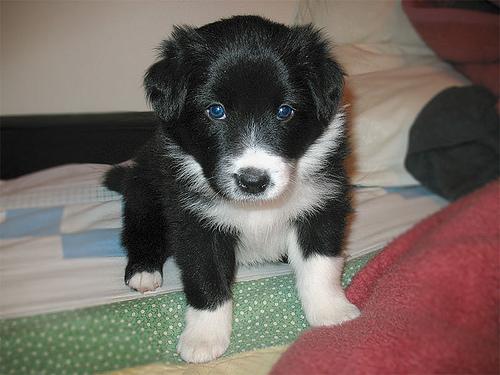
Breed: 2594-n000109-Border_collie